Melchior Paul von Deschwanden

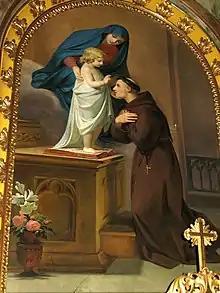
Saint Antony by Deschwanden in Urtijëi

Deschwanden was born in Stans, in Canton Nidwalden, the son of Johann Baptist Deschwanden and Regina Luthiger. He was Roman Catholic and remained a bachelor.